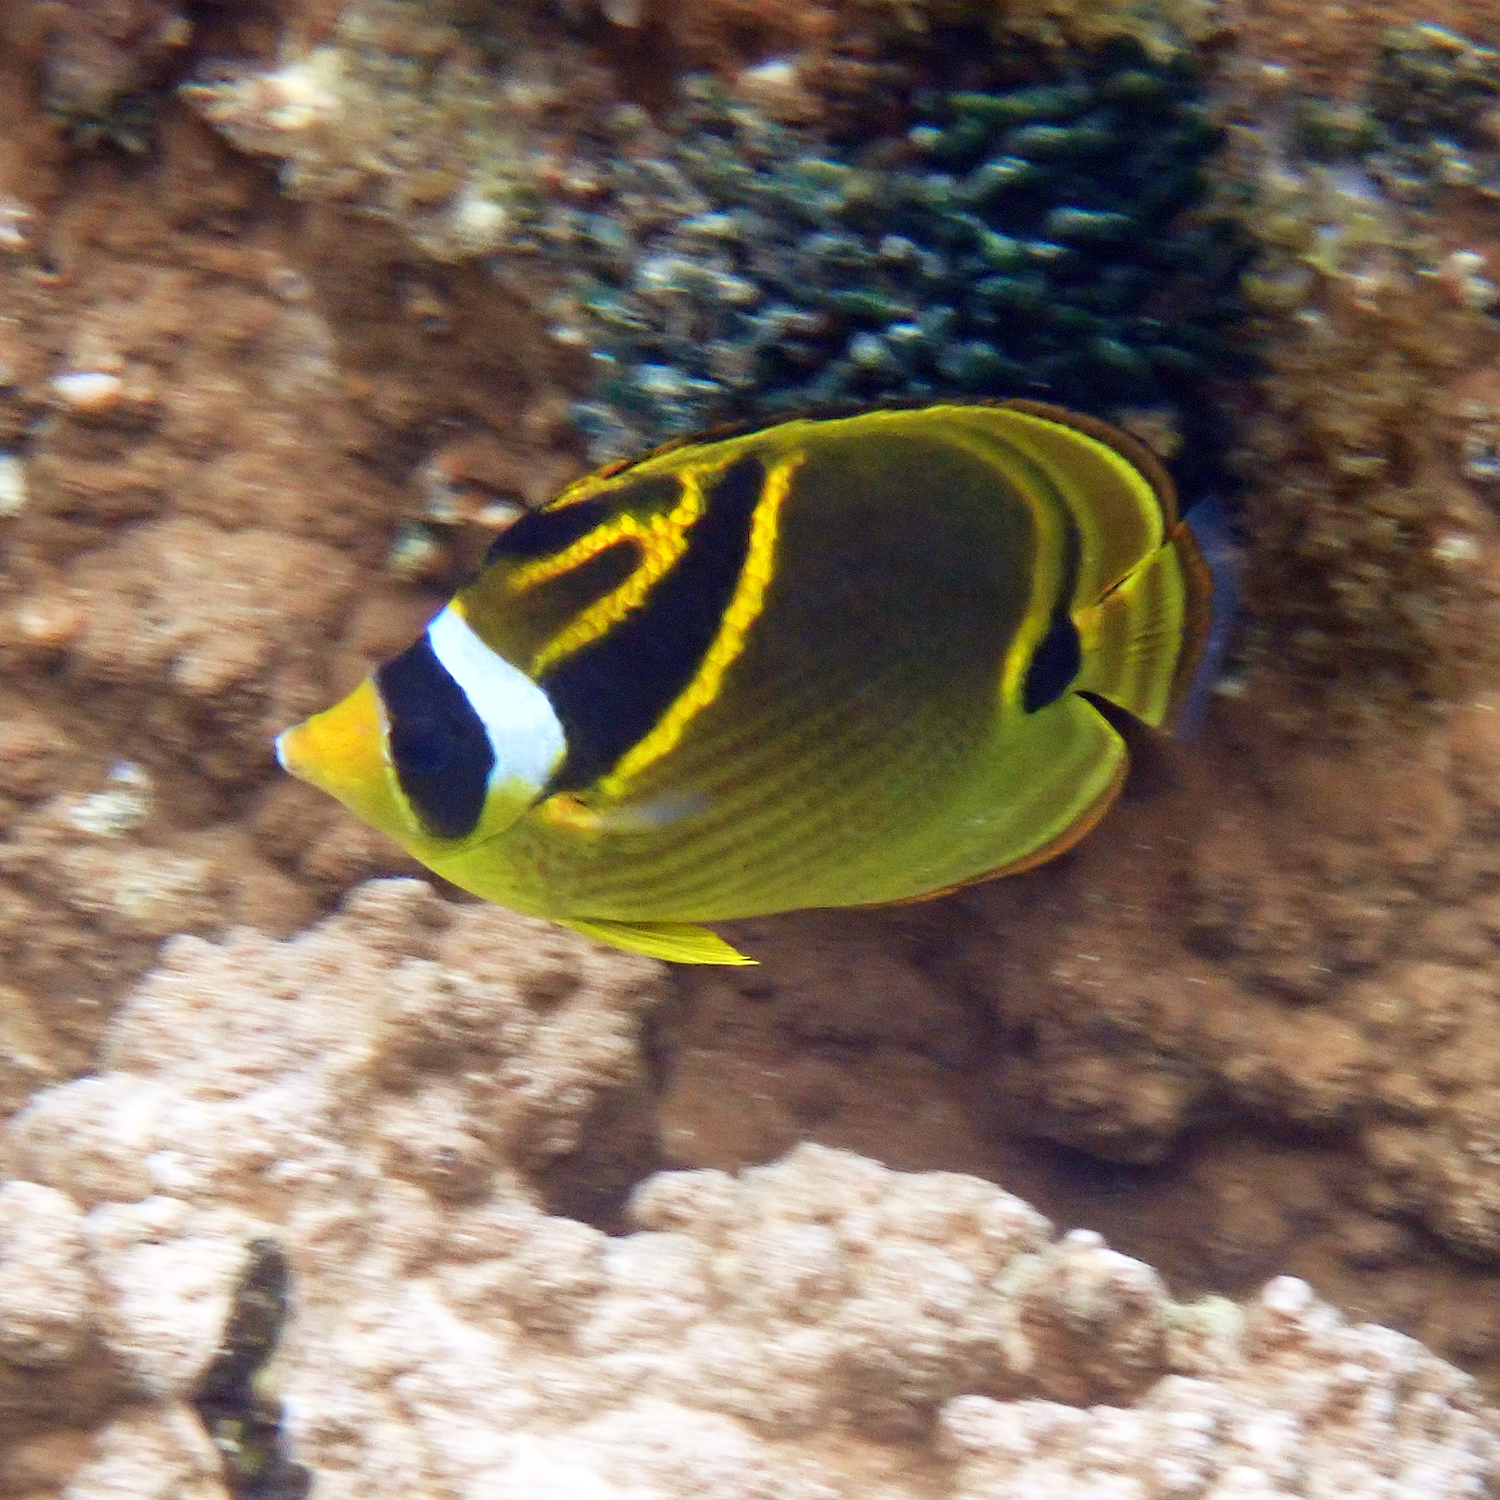
Chaetodon lunula (Raccoon Butterflyfish)